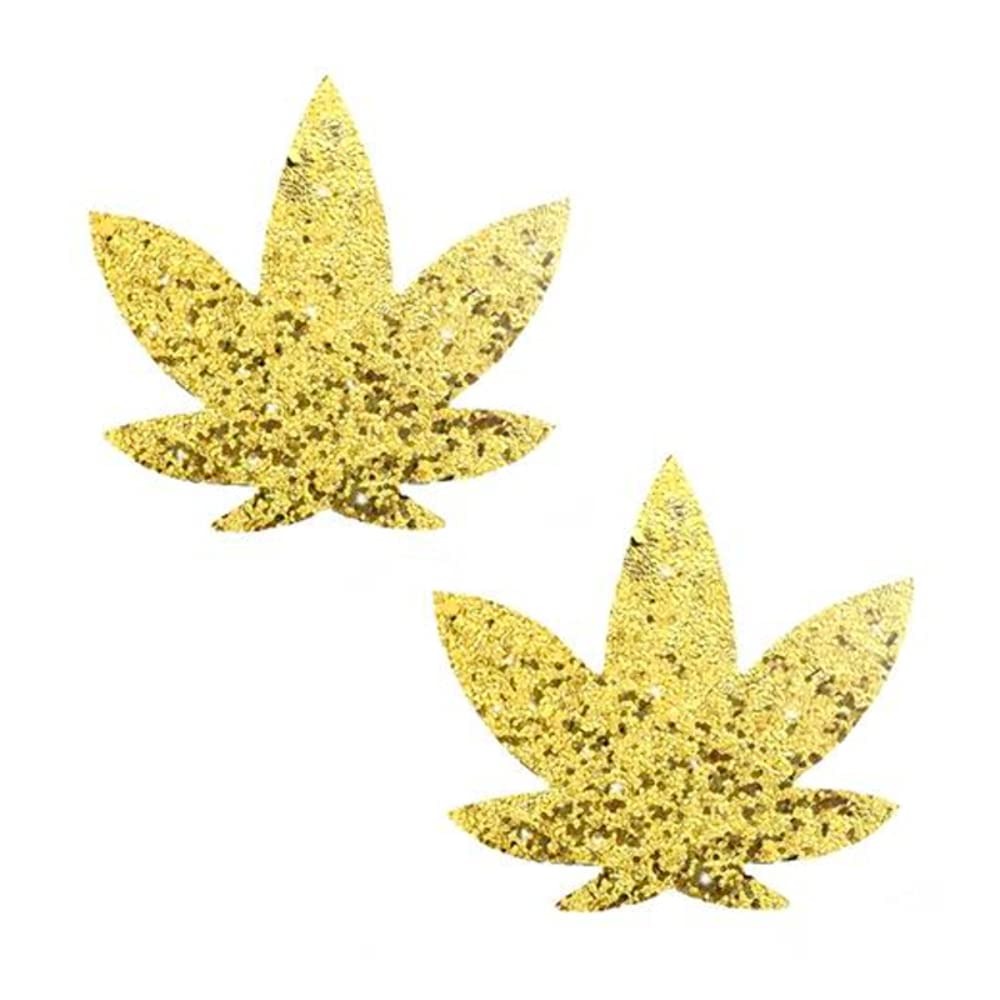
Item Name: Neva Nude Pasty Weed Leaf Glit Spark Gld
Value: 1.0
Unit: Count

Price: 9.99